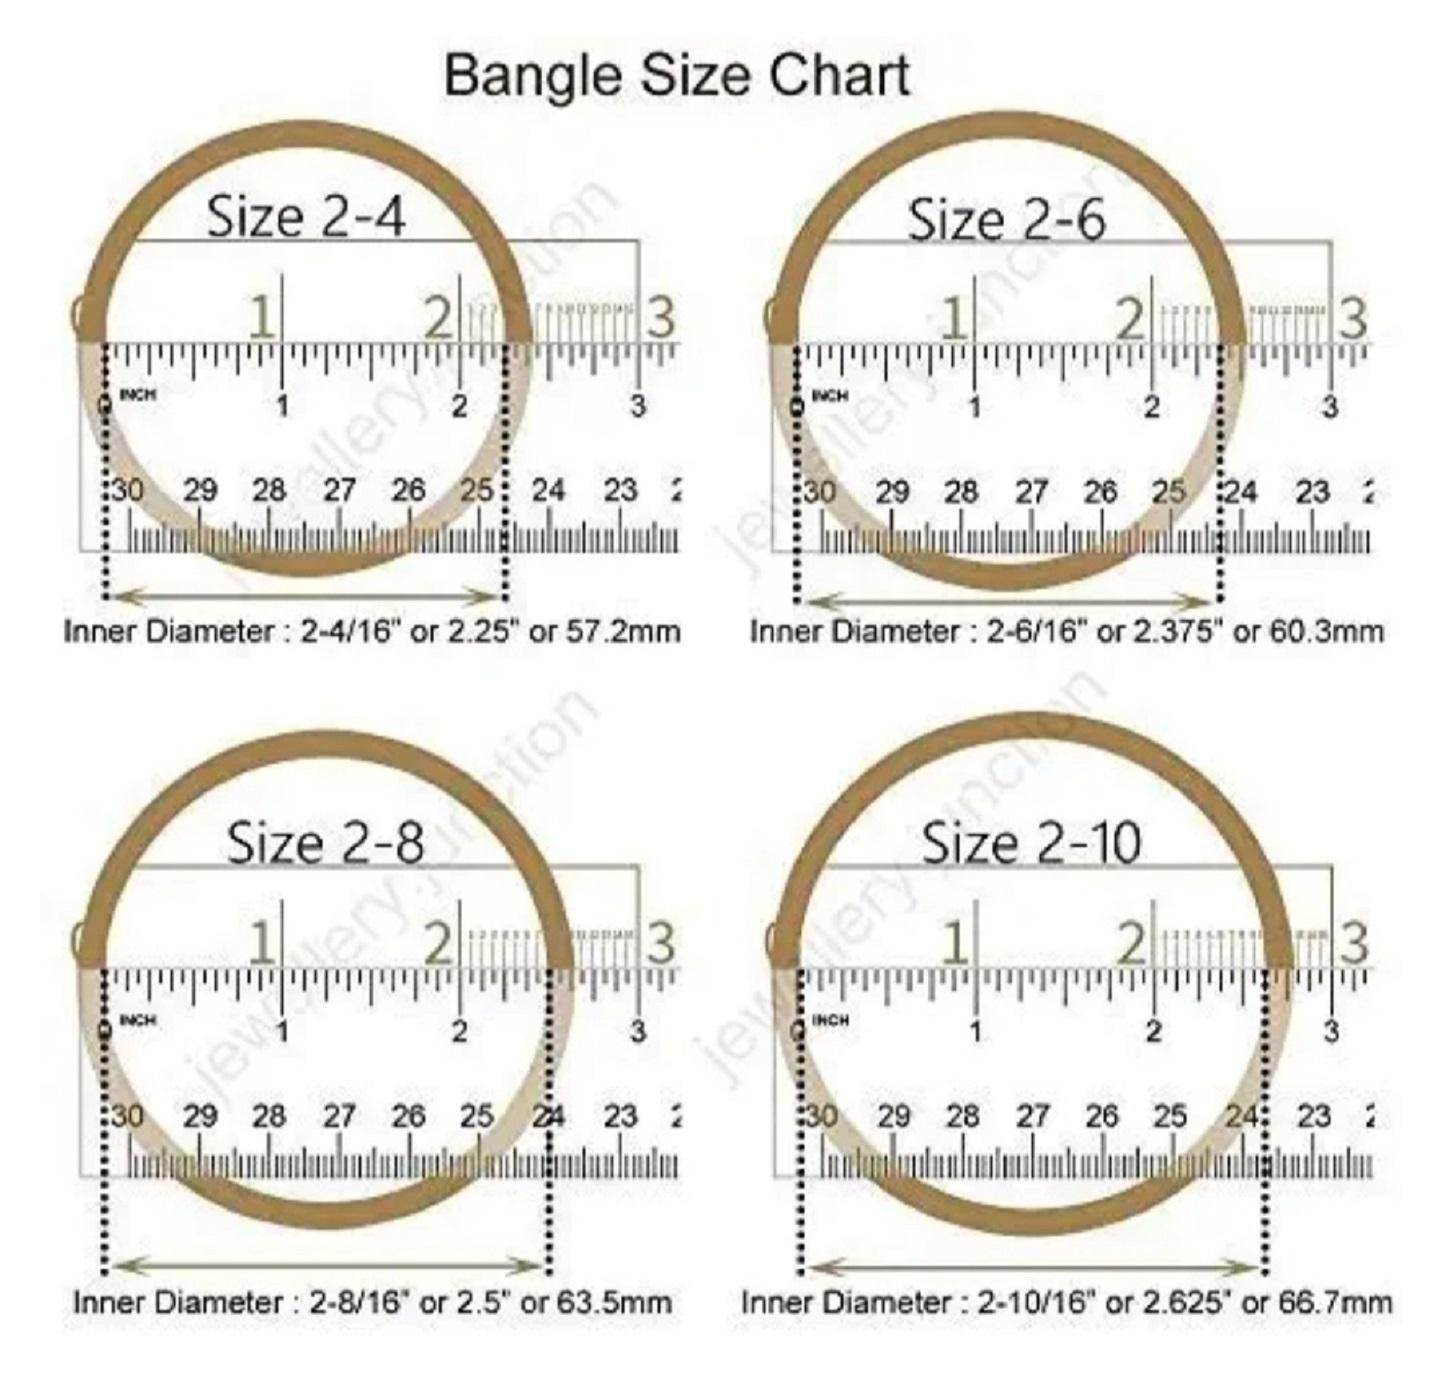
Joyeria Fashions Micro Plating Gold Plated Bangles Set (Pack of 8 Bangles)
Type: Bracelets & Bangles
Brand: Joyeria Fashions
Price: Rs. 278
Joyeria Fashions presents you long-lasting and ever-shining bangles, Get the beautiful ethnic look with these classic designer bangles, which are durable and does not get black easily even when worn daily, makes it a perfect piece of jewellery that can be worn with your favorite outfit to give it an ultimate glow. Joyeria Fashions presents you long-lasting and ever-shining bangles, Get the beautiful ethnic look with these classic designer bangles, which are durable and does not get black easily even when worn daily, makes it a perfect piece of jewellery that can be worn with your favorite outfit to give it an ultimate glow.
Features: Elegant and Classic Design Gold Bangles for Girls and Women. Comes in Pack of ...........,Type : Set of ....... Bangles, Goldplated, Long Lasting Shining even with daily wear,Intricate design and detailed designing,Ideal to wear at all parties, weddings, goes well with ethnic dress, Perfect gift for your friend